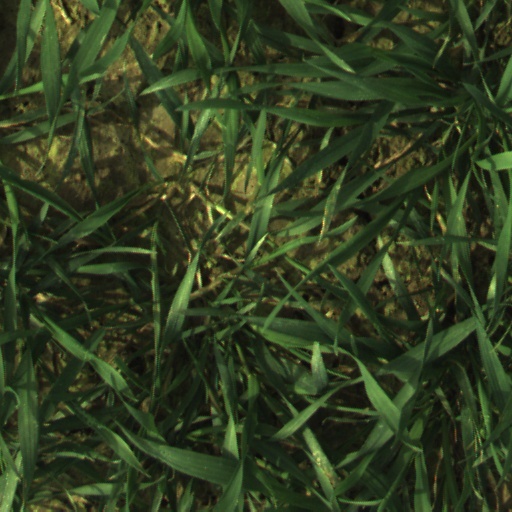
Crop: wheat